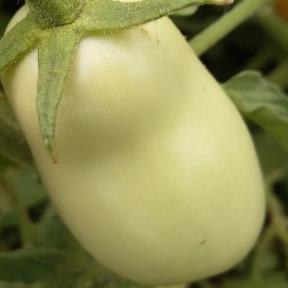
Crop: Tomato
Condition: healthy-fruit